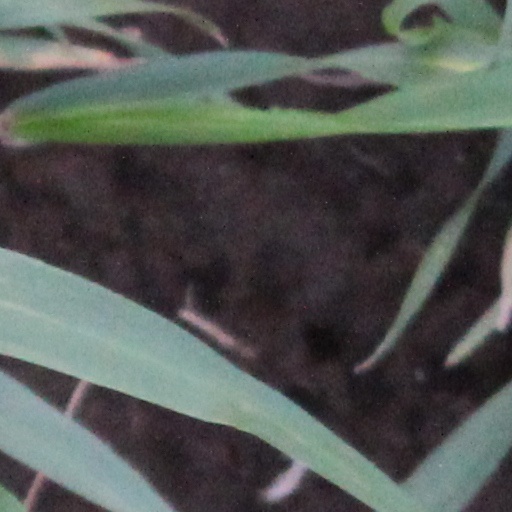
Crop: wheat